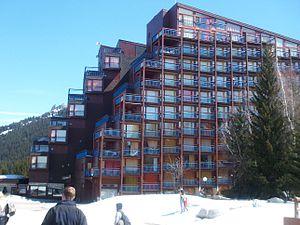
La liste des édifices labellisés « Patrimoine du xxᵉ siècle » de la Savoie recense les édifices ayant reçu le label « Patrimoine du xxᵉ siècle » dans la Savoie en France. Au 27 mai 2013, ils sont au nombre de quarante-deux dans le département.
La région Rhône-Alpes regroupe huit départements : l'Ain, l'Ardèche, la Drôme, l'Isère, la Loire, le Rhône, la Savoie et la Haute-Savoie. Deuxième région de France en superficie après Midi-Pyrénées, Rhône-Alpes est également la deuxième en population après l'Île-de-France. Sa préfecture est Lyon.
Les Arcs est une station de sports d'hiver et un nom de domaine skiable de la vallée de la Tarentaise, situés sur le territoire communal des communes de Bourg-Saint-Maurice, Landry, Peisey-Nancroix, et de Villaroger, dans le département de la Savoie en région Auvergne-Rhône-Alpes.